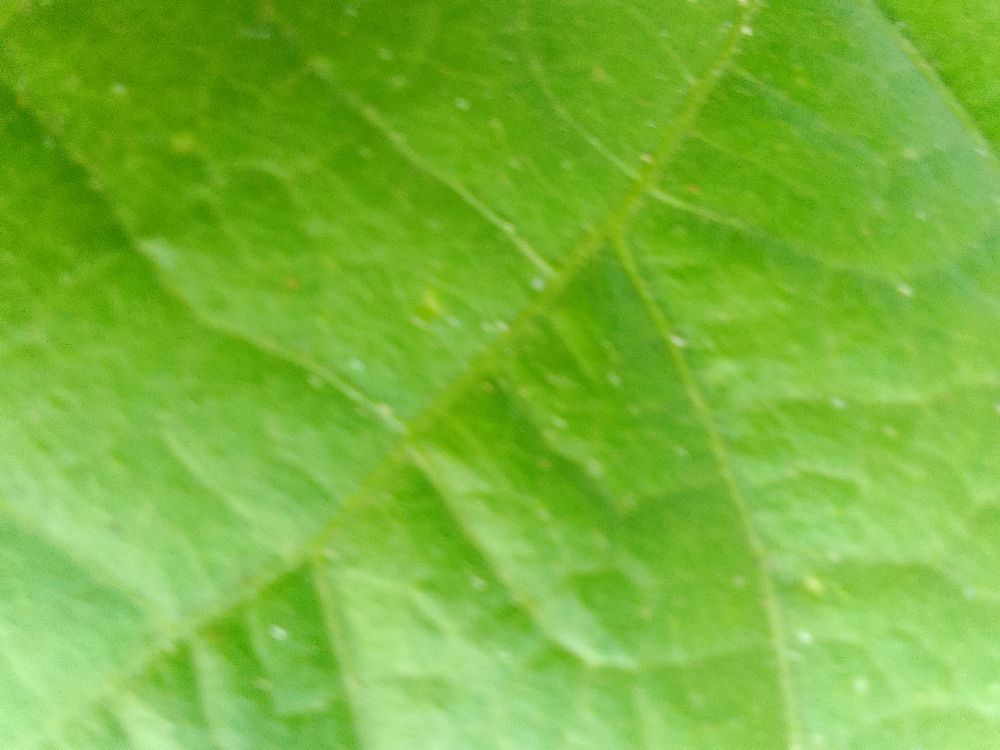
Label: healthy